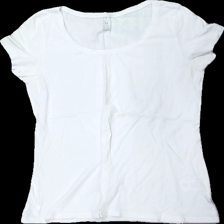
View: front
Type: T-shirt
Category: Ladies
Brand: Kappahl
Colors: White
Material: 100% cotton
Cut: Regular
Size: M
Season: All
Stains: Major
Damage: fläck armhåla
Damage location: top left
Damage 2: fläck armhåla
Damage 2 location: top right
Damage 3 location: middle right
Price range: <50
Recommended usage: Export
Description: vit t-shirt med fläckar i armhålorna